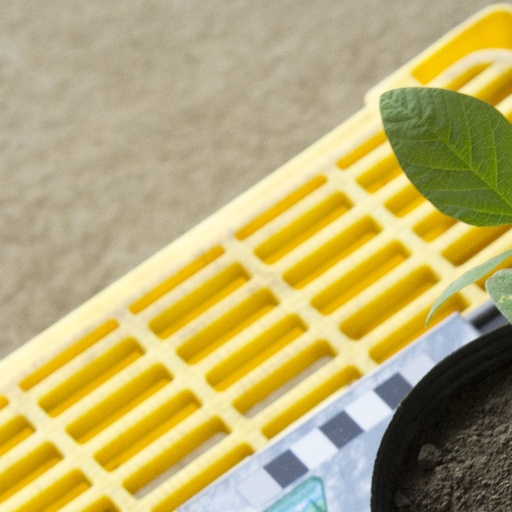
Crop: soybean